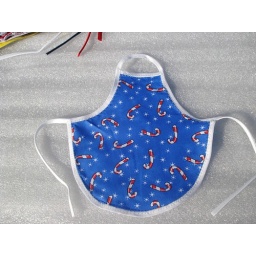
Blue background with red andwhite candy canes, snowflakes. Edged in white